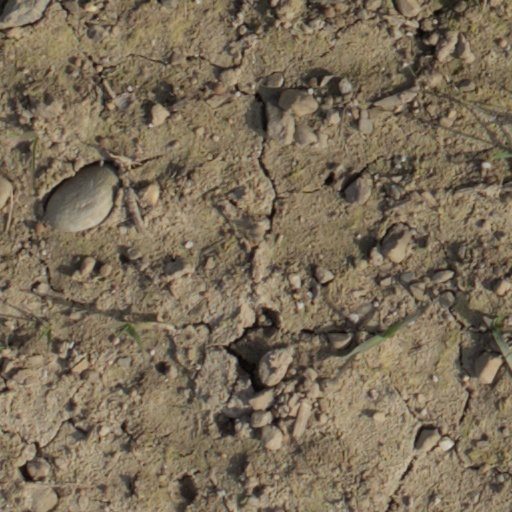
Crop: wheat